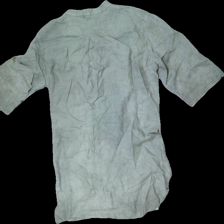
View: back
Type: Dress
Category: Ladies
Brand: Not in the list
Colors: Green
Material: 100% cotton
Cut: Regular, Loose
Season: All
Price range: <50
Recommended usage: Reuse